Society of Joseon

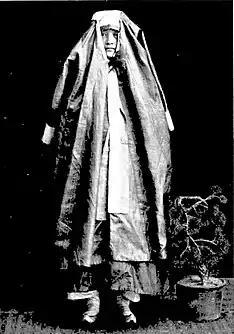
Photo 1906 described by the knowledgeable photographer, Homer Hulbert, as suitable respectable attire for the street. These were traditionally of green silk.

Marriage was conducted at a young age, in 1471 the lowest possible age was 15 for boys and 14 for girls. Men usually got married before the age of 30, women were typically married below 20. Commoners usually married at an earlier age than yangban class children. Significant age difference between husband and wife was daily occurrence. Marriage and married life rituals were regulated by Zhu Xi's "Zhuzi Jiali" ("Juja garye"), but customs were modified according to Korean traditions. For example, according to Confucian customs, wedding ceremonies were held at the house of the groom's father, however, in Korea the exact opposite had been the custom. As a compromise, a part of the ceremony was to be held at the bride's home, after which they would proceed to the groom's home. In Goryeo times, the newlyweds usually lived at the bride's home for years, but by adapting Confucianism this had to change. The bride had to move to her new family. In practice there were occasions when the couple chose to live where the parents had a bigger need of looking after or where land was more arable.